Roman navy

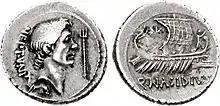
Silver "denarius" struck by Sextus Pompeius in 44–43 BC, featuring a bust of Pompey the Great and a Roman warship.

In the absence of a strong naval presence however, piracy flourished throughout the Mediterranean, especially in Cilicia, but also in Crete and other places, further reinforced by money and warships supplied by King Mithridates VI of Pontus, who hoped to enlist their aid in his wars against Rome. In the First Mithridatic War (89–85 BC), Sulla had to requisition ships wherever he could find them to counter Mithridates' fleet. Despite the makeshift nature of the Roman fleet however, in 86 BC Lucullus defeated the Pontic navy at Tenedos.